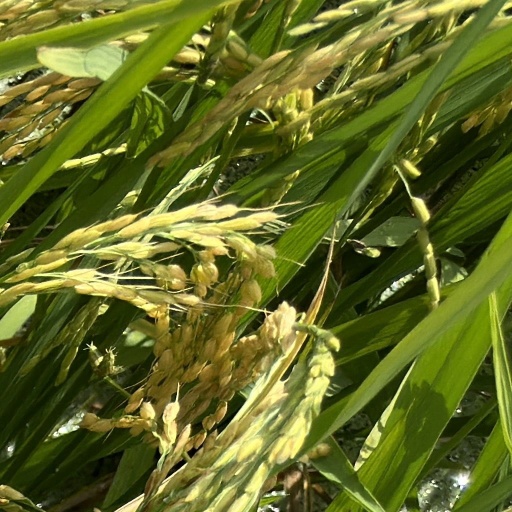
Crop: rice